Common starling

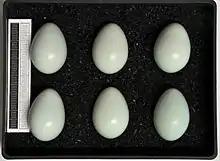

The common starling is a highly gregarious species, especially in autumn and winter. Although flock size is highly variable, huge, noisy flocks (murmurations) may form near roosts. These dense concentrations of birds are thought to be a defence against attacks by birds of prey such as peregrine falcons or Eurasian sparrowhawks. Flocks form a tight sphere-like formation in flight, frequently expanding and contracting and changing shape, seemingly without any sort of leader. Each common starling changes its course and speed as a result of the movement of its closest neighbours.